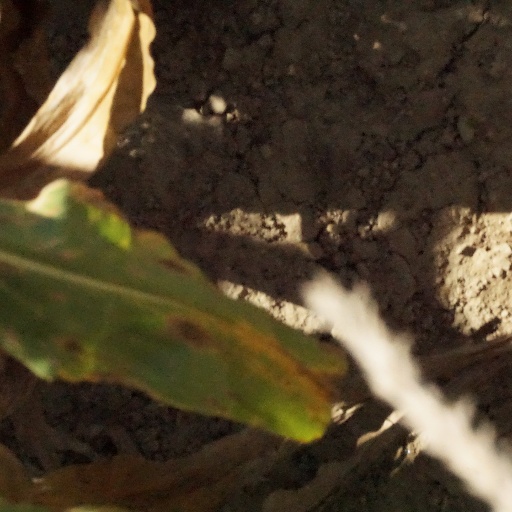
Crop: maize; corn